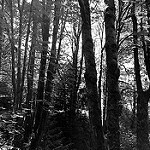
Label: B & W